Iowa flood of 2008

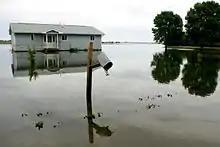
A house in Oakville sits surrounded by water, after the Iowa River burst its banks.

Oakville is the last town on the Iowa River before it empties into the Mississippi. The authorities believed it would be in danger when the river crested and had issued an evacuation order to take effect on Monday, June 16. However, in the early morning of June 14 a river levee near the town failed catastrophically, resulting in an immediate emergency evacuation order. In an interview with NPR, the mayor of Oakville recounted that she was in the town hall with members of the National Guard when the town's fire chief drove up to the building and started shouting, "The levee's breaking, get out, get out now."